History of ballet

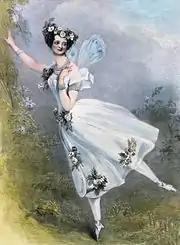
Marie Taglioni as Flore in Charles Didelot's ballet "Flore et Zéphire" (ca. 1831). She was a pioneer of pointework.

The Romantic movement in art, literature, and theatre was a reaction against formal constraints and the mechanics of industrialization.[22] The zeitgeist led choreographers to compose romantic ballets that appeared light, airy and free that would act as a contrast to the spread of reductionist science through many aspects of daily life that had, in the words of Edgar Allan Poe, "driven the hamadryad from the woods". These "unreal" ballets portrayed women as fragile unearthly beings, ethereal creatures who could be lifted effortlessly and almost seemed to float in the air. Ballerinas began to wear costumes with pastel, flowing skirts that bared the shins. The stories revolved around uncanny, folkloric spirits. An example of one such romantic ballet is "La Sylphide", one of the oldest romantic ballets still performed today.